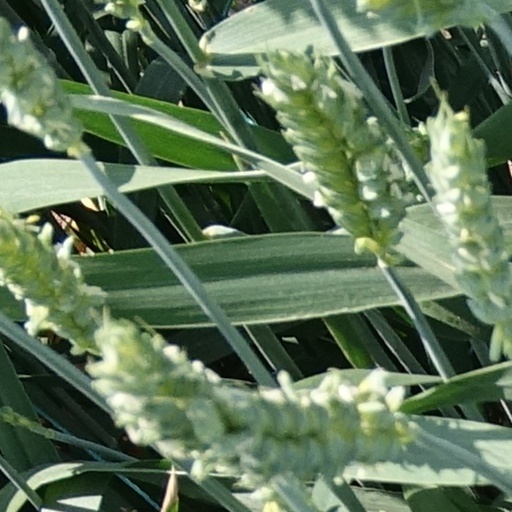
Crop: wheat